Spokane Shock

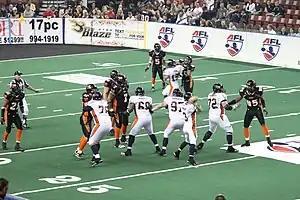
The Shock playing the Utah Blaze on April 9, 2010

On September 27, 2009, the Spokane Shock became part of the Arena Football 1, an entity founded by multiple af2 organizations along with several of the recently defunct Arena Football League (AFL) teams, that was created to replace AFL. In November 2009, Arena Football 1 purchased the assets from the AFL's bankruptcy auction and rebranded as a continuation of the Arena Football League.